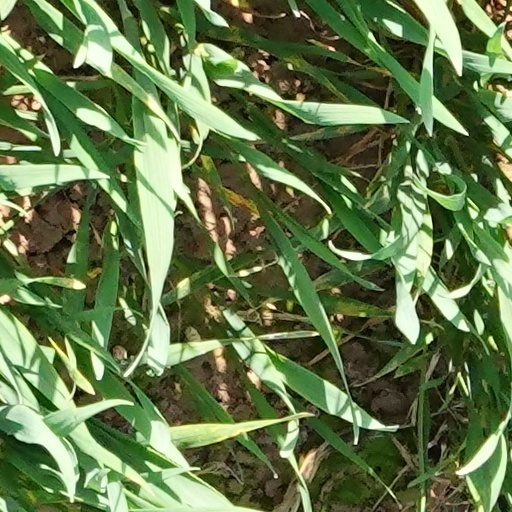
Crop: wheat